Economy of Bolivia

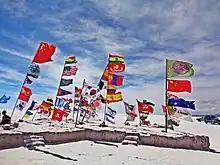
The Salar de Uyuni is a major tourist destination in Bolivia.

Agriculture and forestry is also the lifeline for multitudes of small villages which house a majority of the population. Small village economy stumbled and dwindled from the late twentieth century due to aggravating environmental problems including deforestation and consequent soil degradation, water pollution, loss of biodiversity, and so on. Besides, political and social problems also greatly obstruct the growth of small village development: political turmoil, post-civil war predicament and burgeoning fiscal deficit have strangled most investment incentives; corruption and manipulation of water supply by foreign companies have greatly undermined the availability and efficiency of local market, leaving little profits for village farmers and producers. Furthermore, the global market poses a threat to the stability and sustainability of Bolivia's frail economy: "a drop in export prices, reduction of informal trade" and low-skilled over-homogenized local products have further worsened the bleak condition of Bolivia's microeconomic activities, making it almost impossible for village farms and factories to make a living from trading with the world. Dwindling profits and surging cost of production have made small village economy in Bolivia extremely vulnerable and unstable; as a result, unemployment increases and small business is on the verge of bankruptcy, which in return made government intervention very inefficient and deferred many governmental initiatives and attempts to improve the condition.